Pope Alexander III

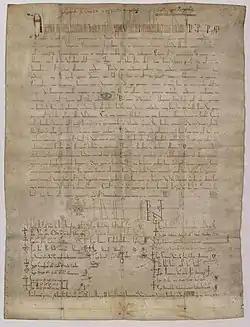
"Manifestis Probatum".

Through the papal bull "Manifestis Probatum", issued on 23 May 1179, Alexander recognized the right of Count Afonso Henriques to proclaim himself king of Portugal – an important step in the process of Portugal becoming a recognized independent kingdom. Afonso had been using the title of king since 1139.